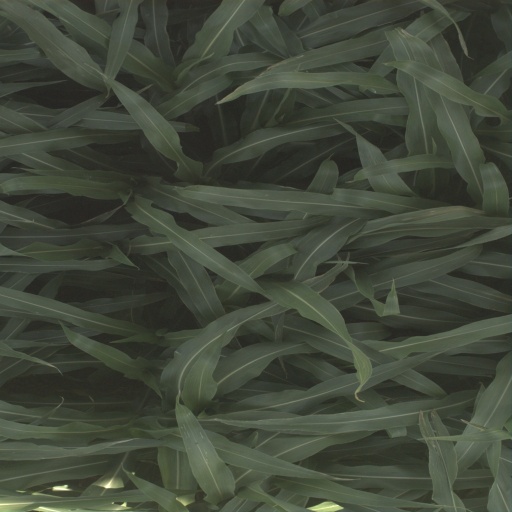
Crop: sorghum